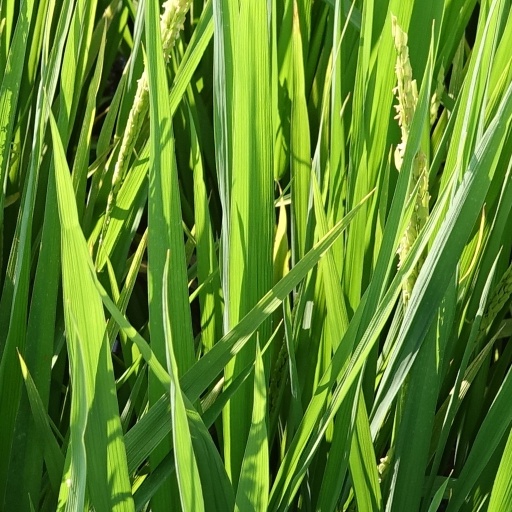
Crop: rice